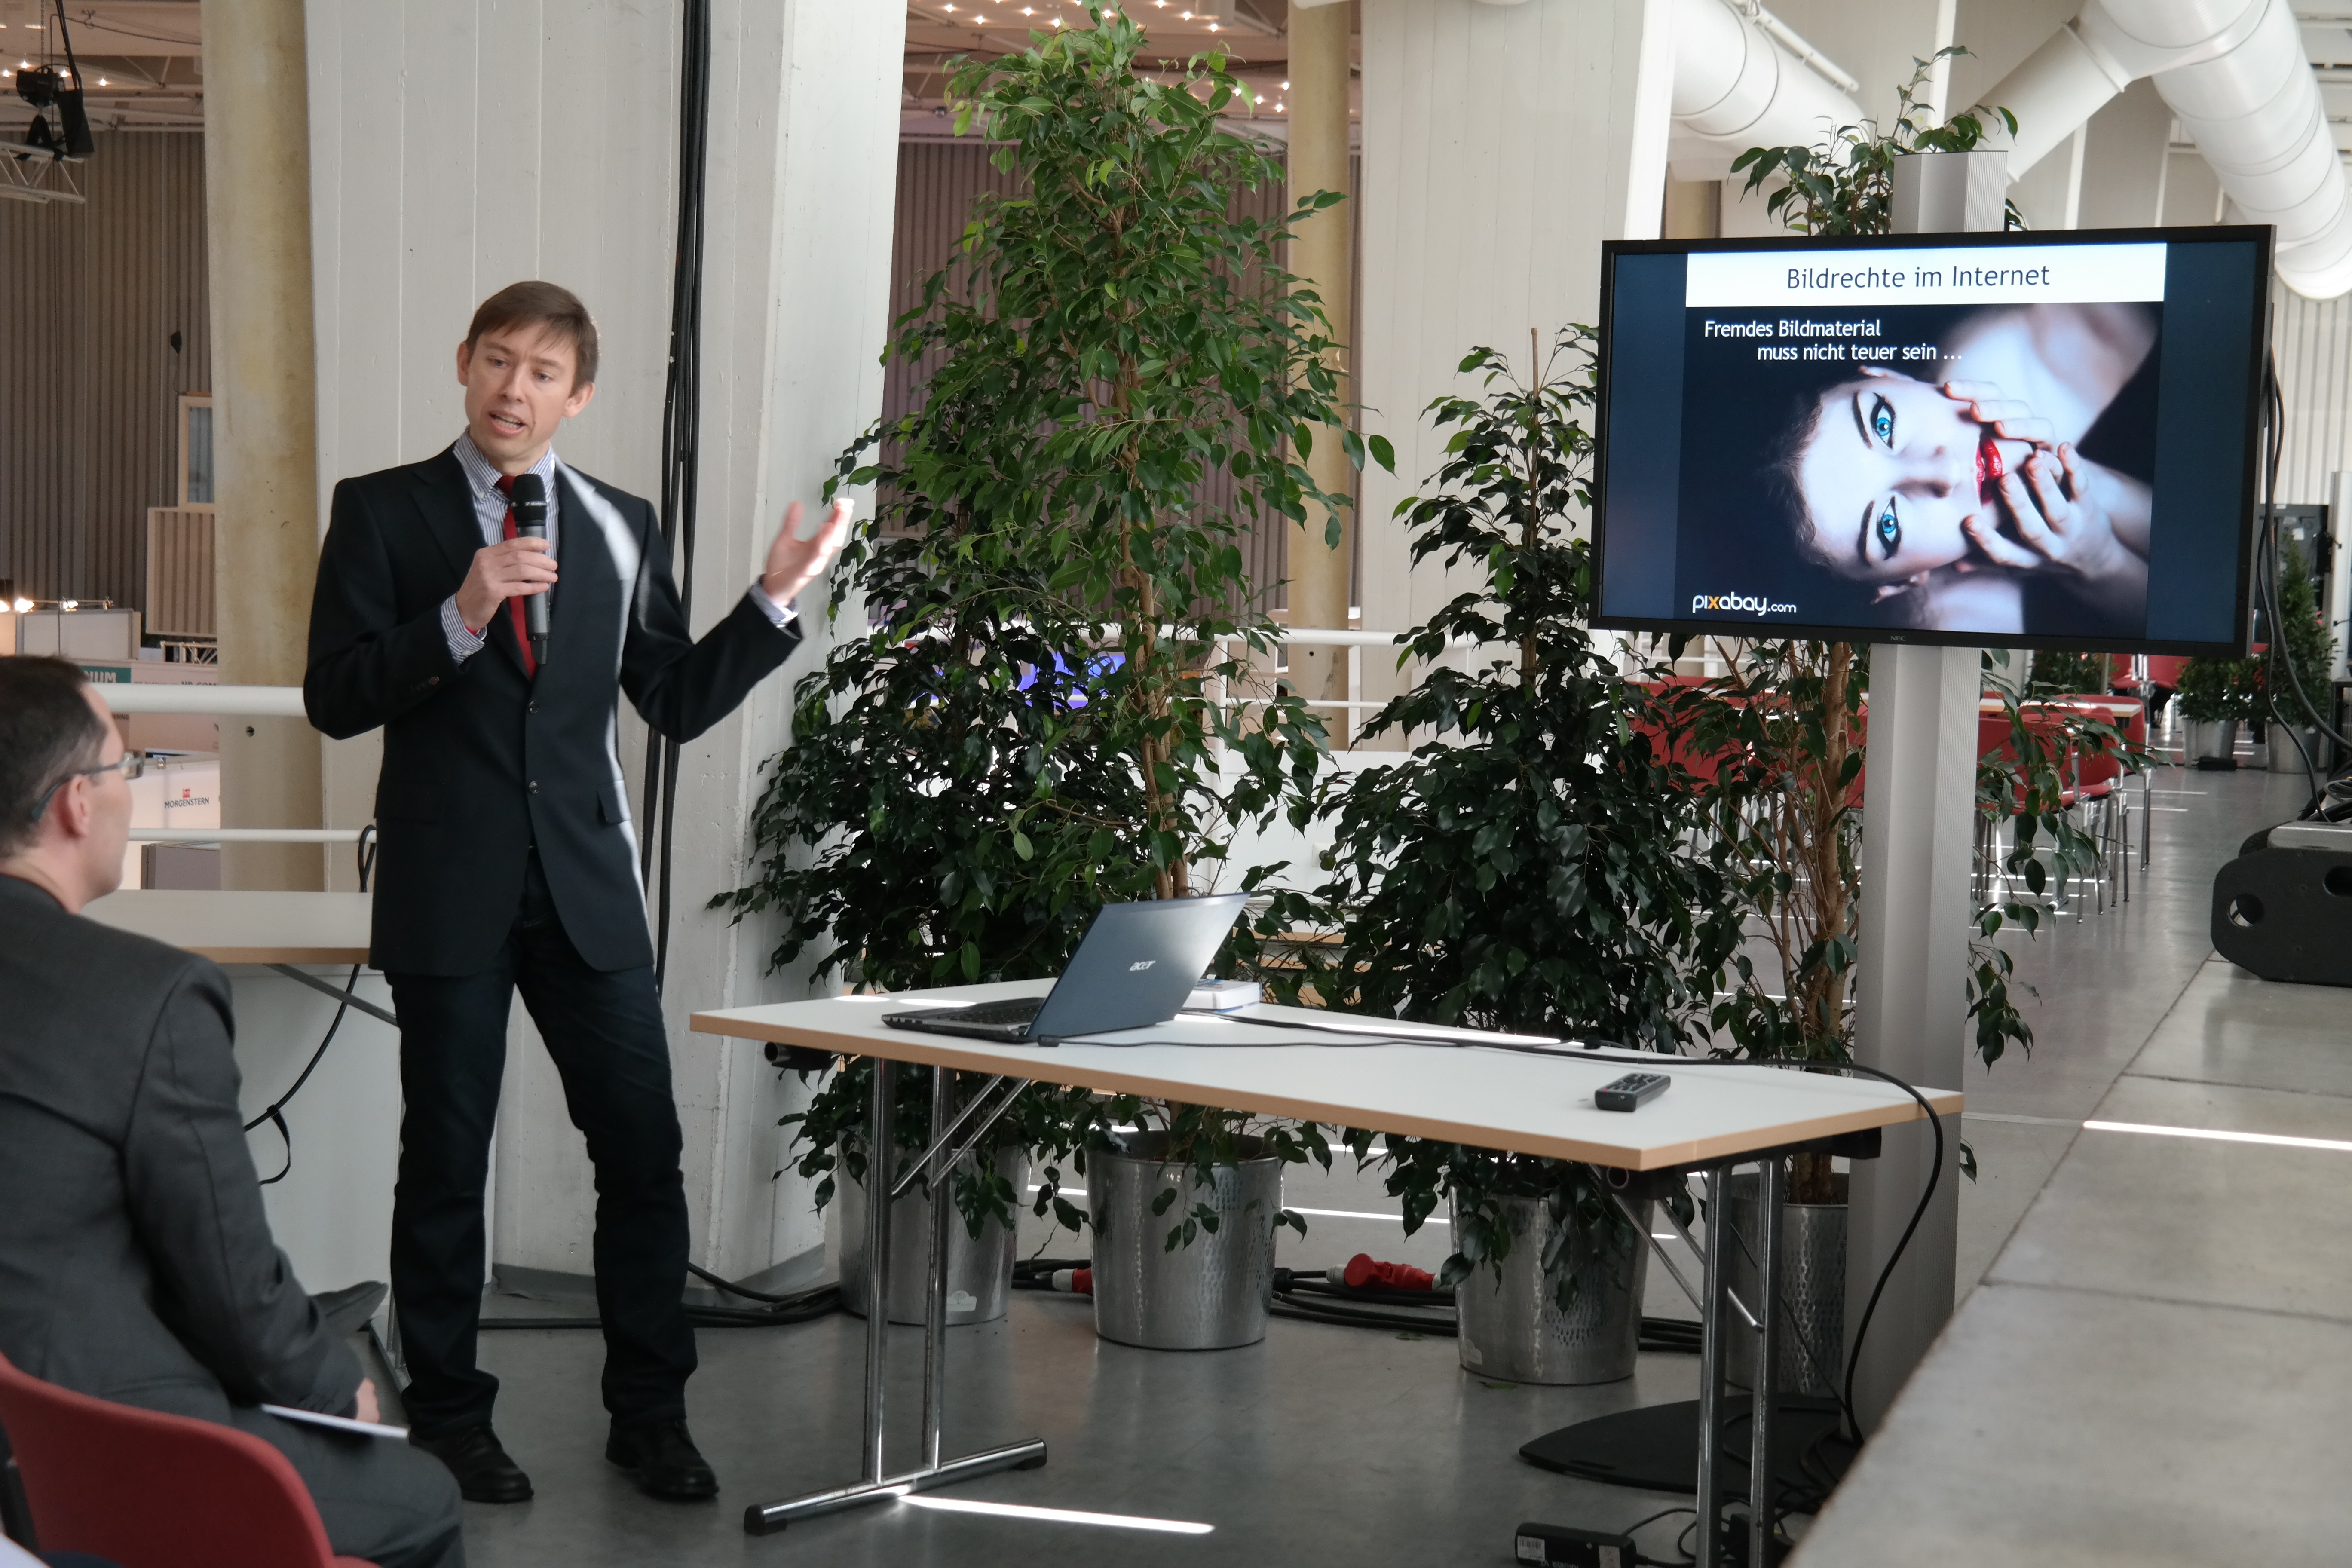
desk, work, man, table, suit, technology, tie, commitment, profession, furniture, product, lecturer, lecture, imagine, pixabay, world of work, tie holder, electronic device